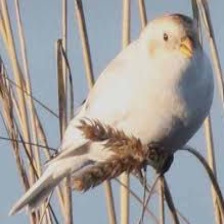
Species: MCKAYS BUNTING
Scientific name: PLECTROPHENAX HYPERBOREUS
ImageNet parent category: indigo_bunting